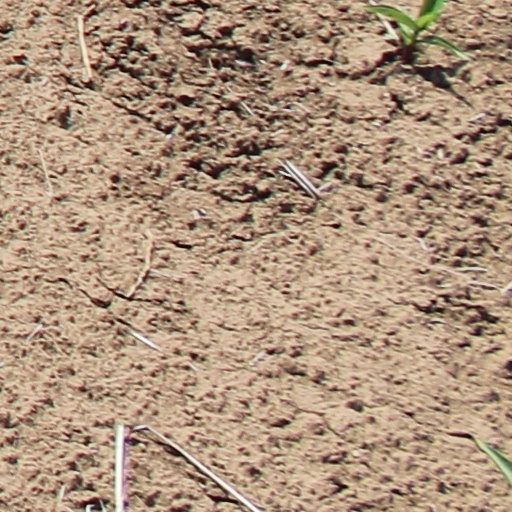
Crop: wheat